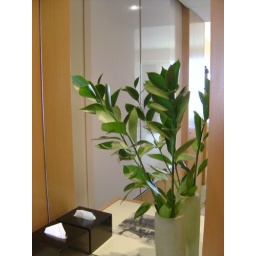
Mirror and plant by the door at the room